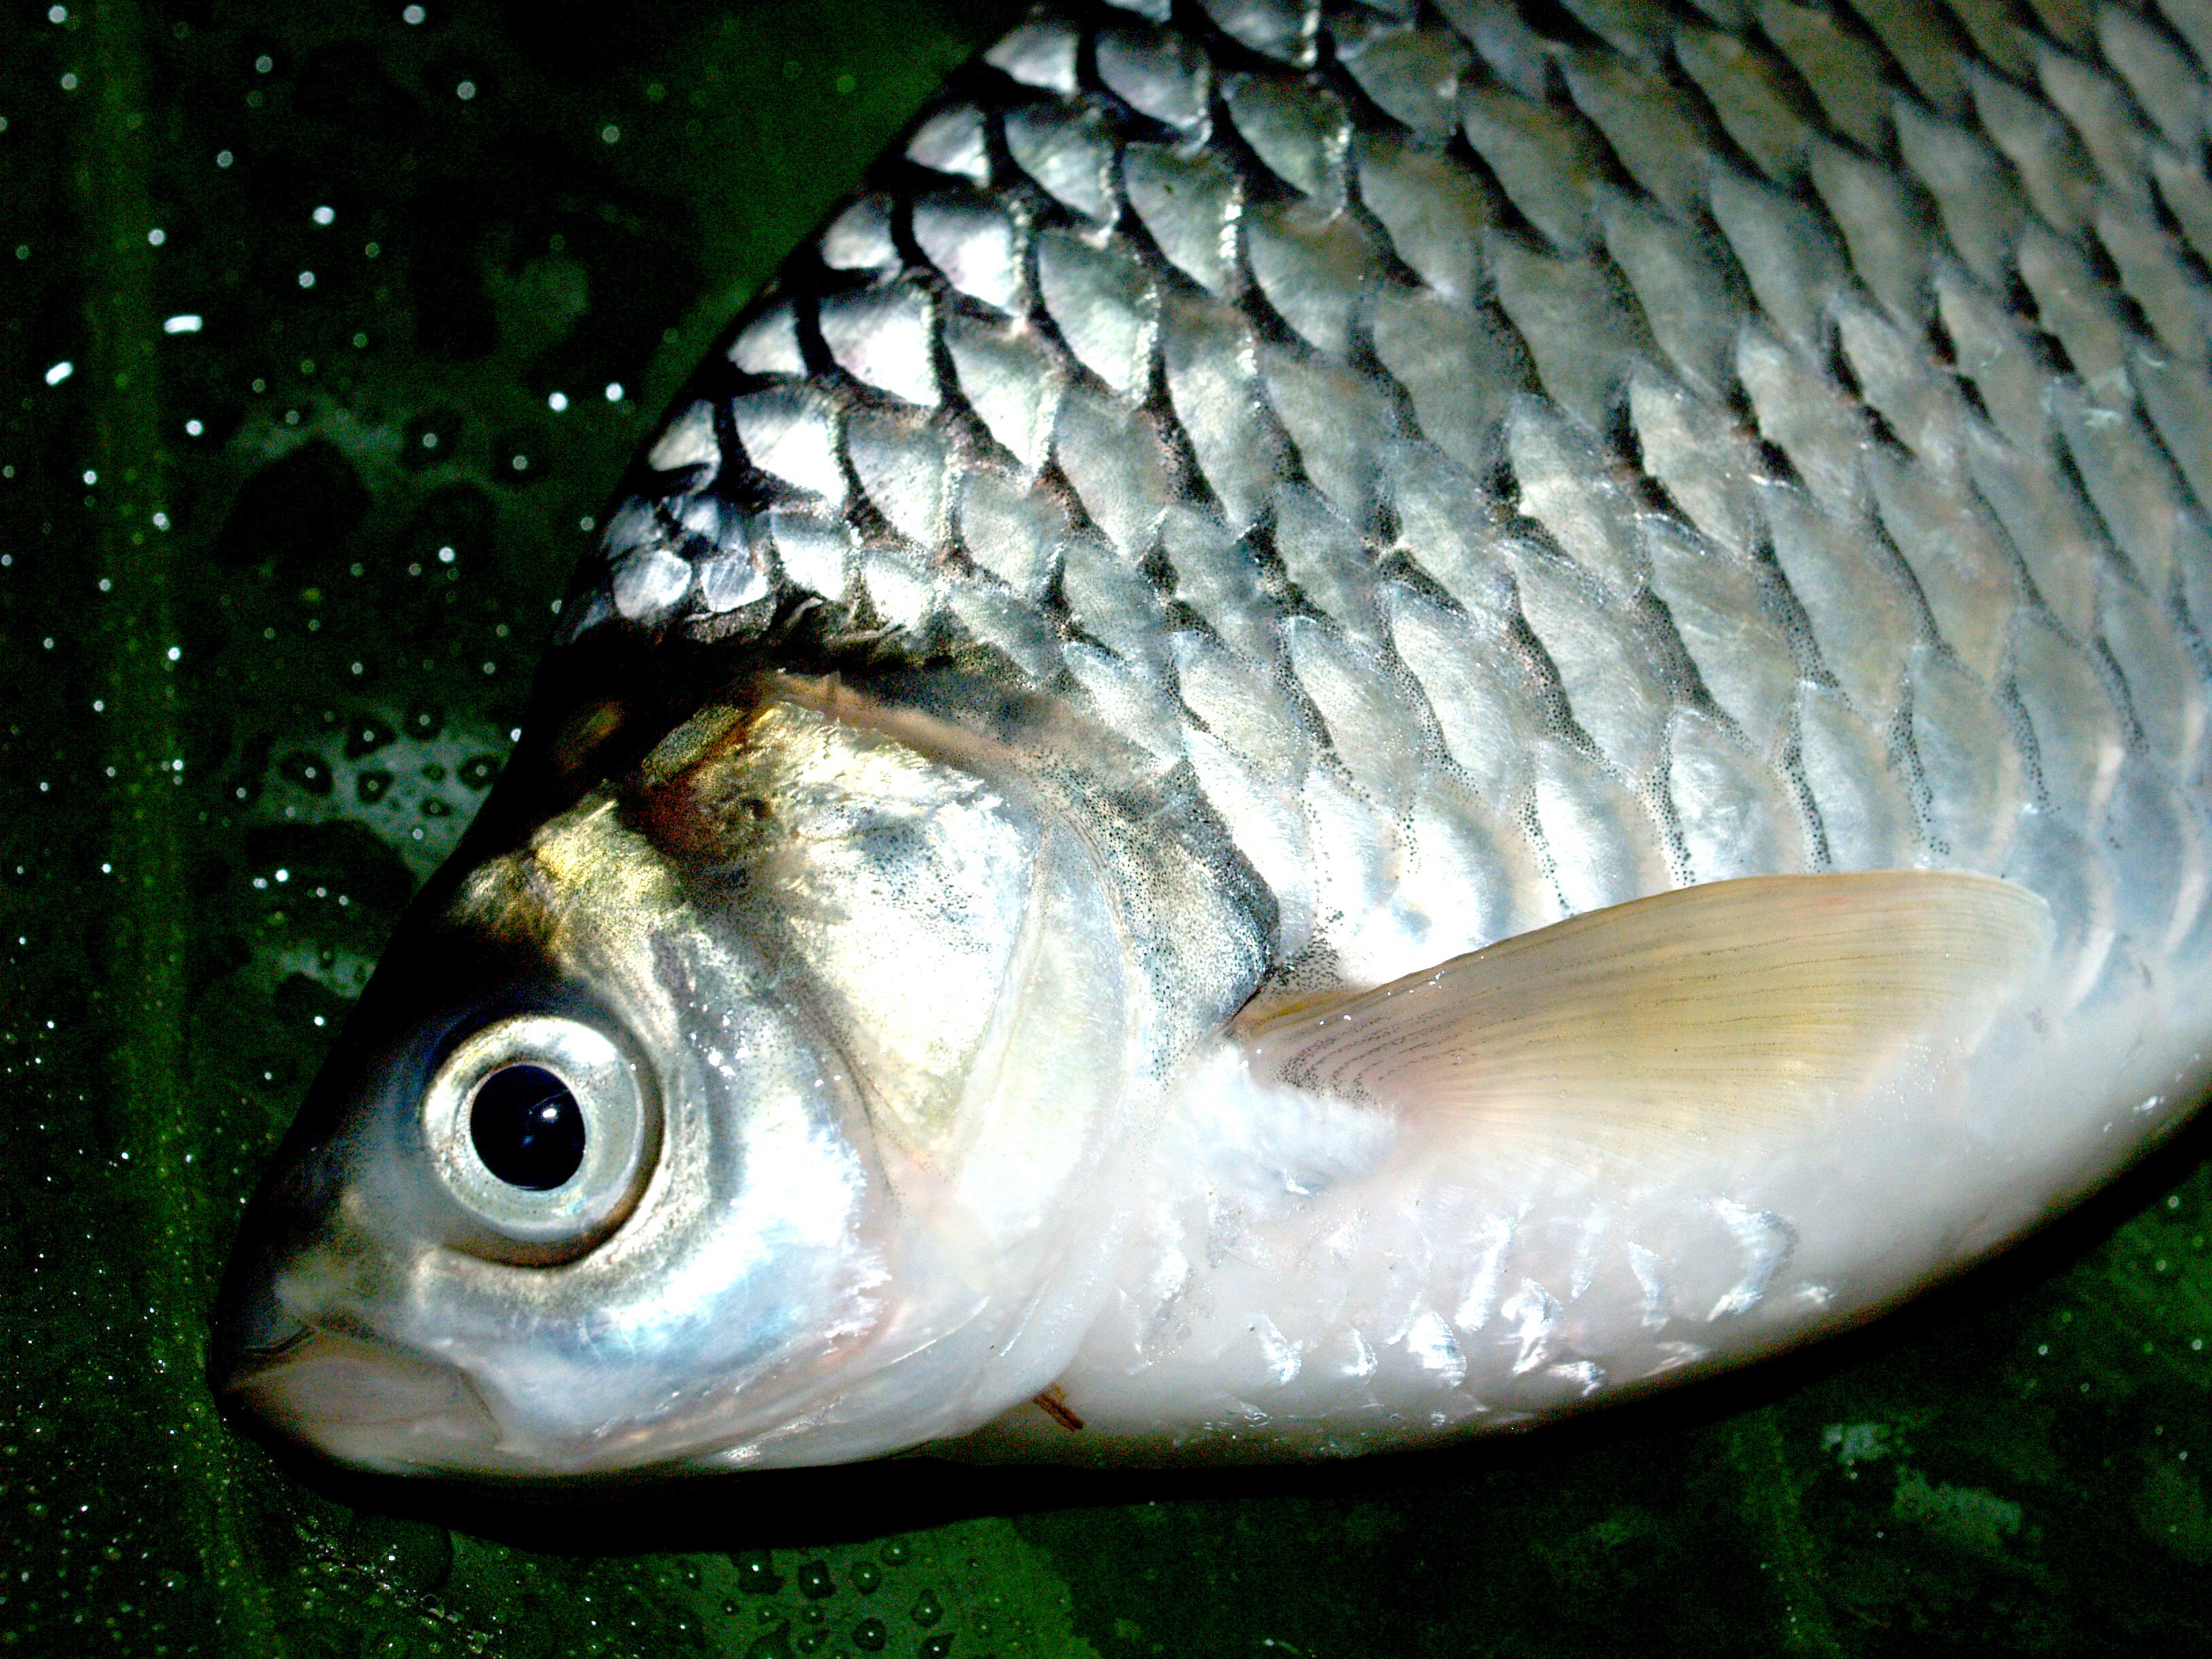
water, white, animal, river, bleak, wildlife, antenna, meal, food, cooking, ingredient, fishing, biology, perch, studio, fresh, object, fish, fauna, bass, silver, vertebrate, raw, disguise, carp, scales, bream, catch, species, chordata, ruff, pike, freshwater, masking, roach, carpio, cypriniformes, bullhead, cyprinidae, feeler, zander, chub, camouflag, cultratus, actinopterygii, crucian, rudd, cyprinus, sazan, pelecus, marine biology, common rudd